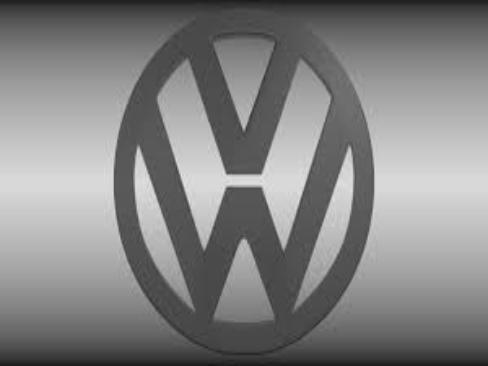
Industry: Transportation